Lima Cigarmakers

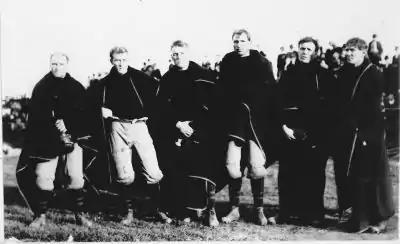
(1920) The Nesser Brothers. (L–R) Ted, John, Frank, Fred, Phil, Al

Lima championship player/manager Lee Fohl went on to a brief major league playing career as a catcher. Beginning in 1915, Fohl served as a major league manager for the Cleveland Indians for five seasons. He later managed the St. Louis Browns and Boston Red Sox, while serving as a major league manager through the 1926 season.